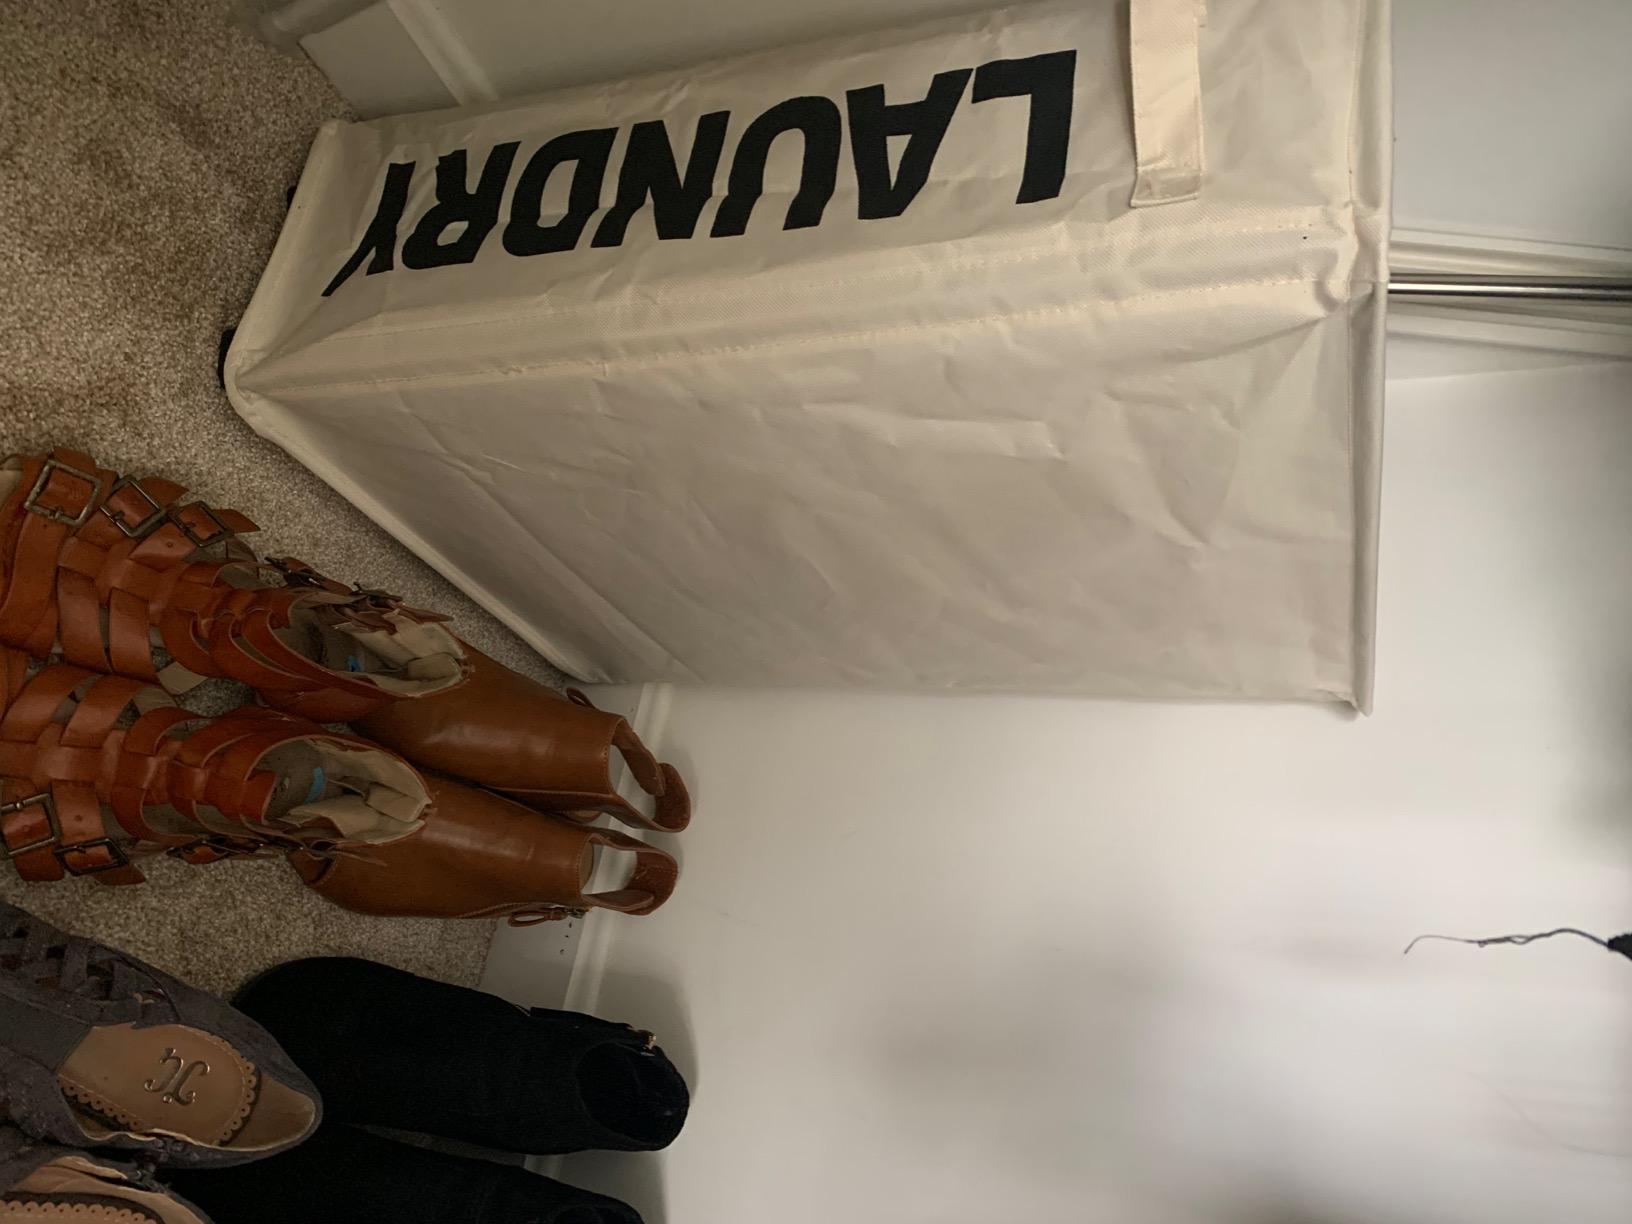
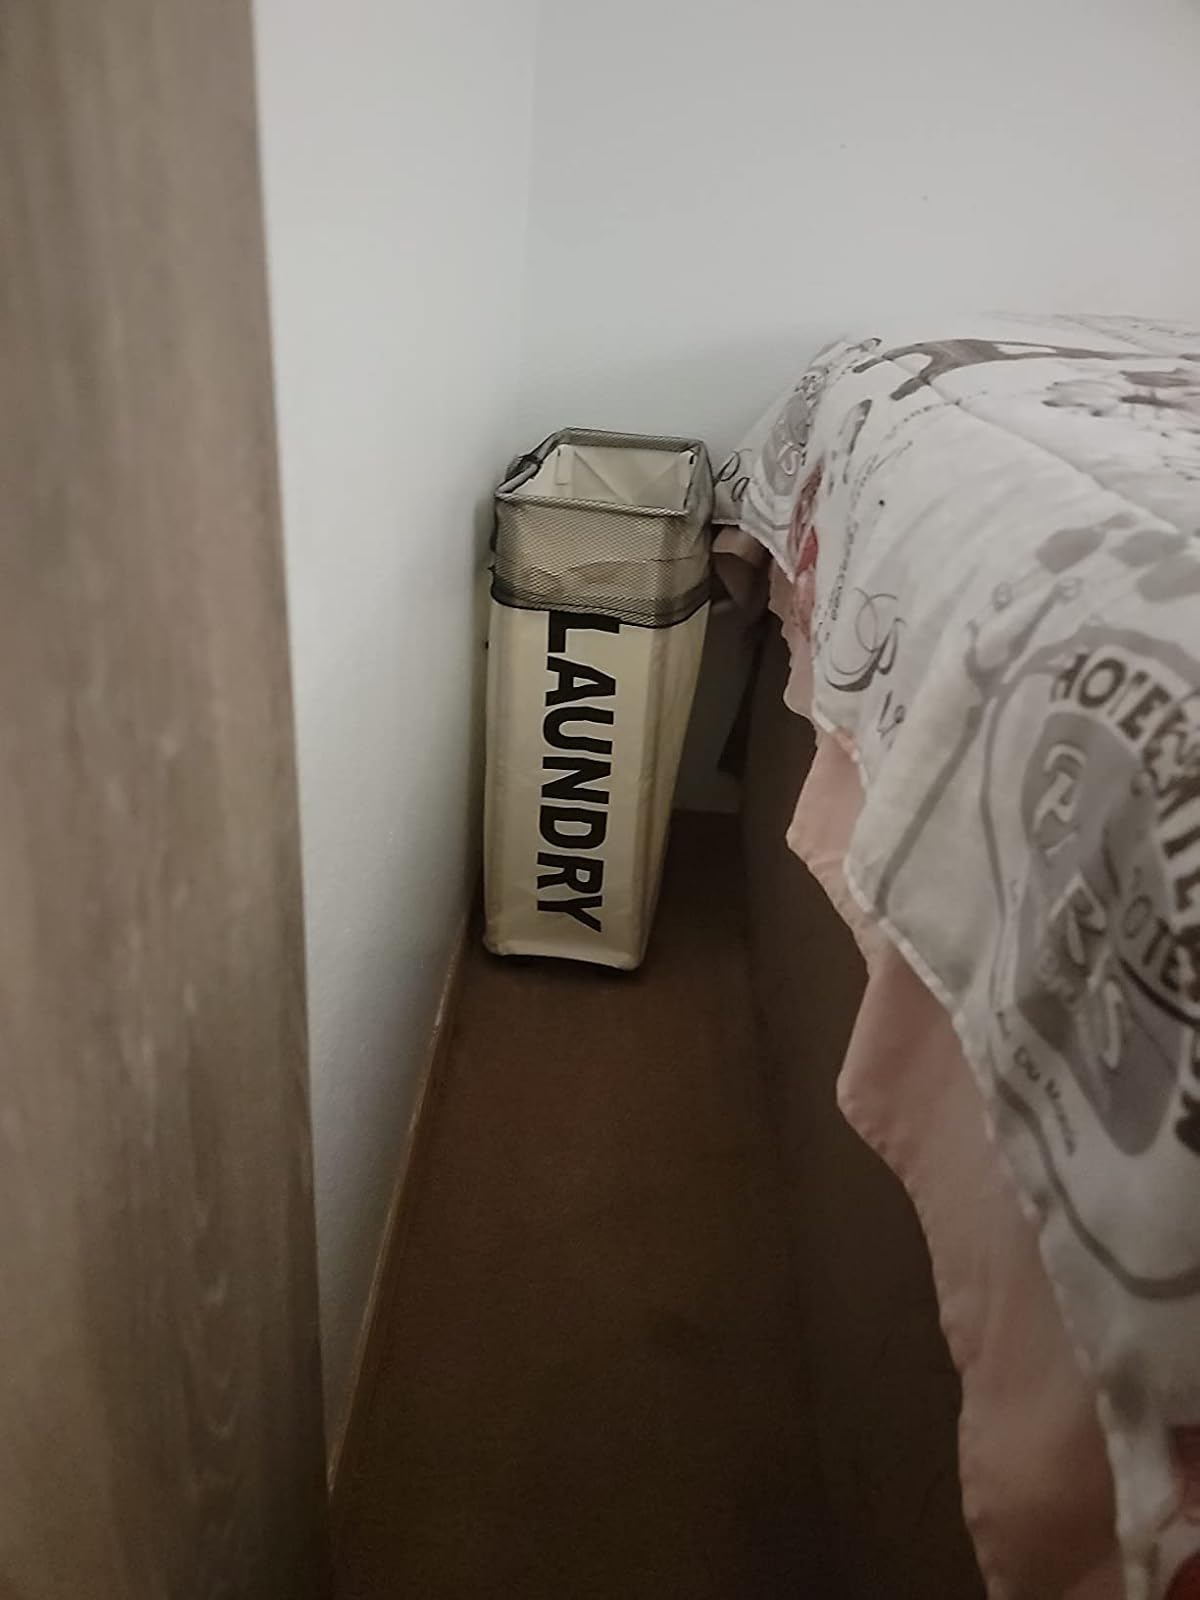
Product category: items_hamper
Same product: yes